Russell Benjamin Harrison

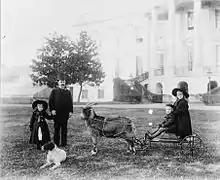

With the outbreak of the Spanish–American War, Harrison was commissioned as a major and inspector general in May 1898. He served in the force that occupied Puerto Rico and later became inspector general of Puerto Rico. He was promoted to lieutenant colonel in January 1900, and finally discharged in December of the same year. After the war he moved his family to Indianapolis, where he set up a law office.